Girl Next

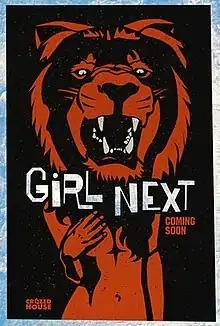
Film poster

Girl Next is a 2021 American horror film directed by Larry Wade Carrell and written by Zeph E. Daniel. It stars Lacey Cofran as Lorian West, a woman who is abducted, drugged, and taken to a secluded Texas ranch where young women are tortured and brainwashed into becoming obedient, living sex dolls that are then sold into the sex trade. Alongside Cofran, the film's cast includes Marcus Jean Pirae, Paula Marcenaro Solinger, and Rachel Alig.